This Is Martin Bonner

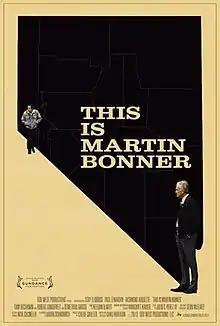
Film poster

This Is Martin Bonner is a 2013 American drama film written and directed by Chad Hartigan. It stars Paul Eenhoorn in the title role, with Richmond Arquette, Sam Buchanan, Robert Longstreet, and Demetrius Grosse in supporting roles. It revolves around a middle-aged divorced man who leaves his old life behind and relocates to Reno, Nevada, where he strikes up an unlikely friendship with a recently released ex-convict.